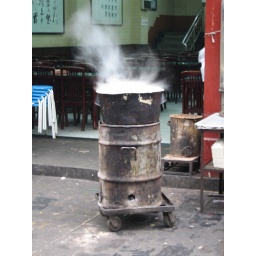
Steaming pot at the Muslim market in Xian.